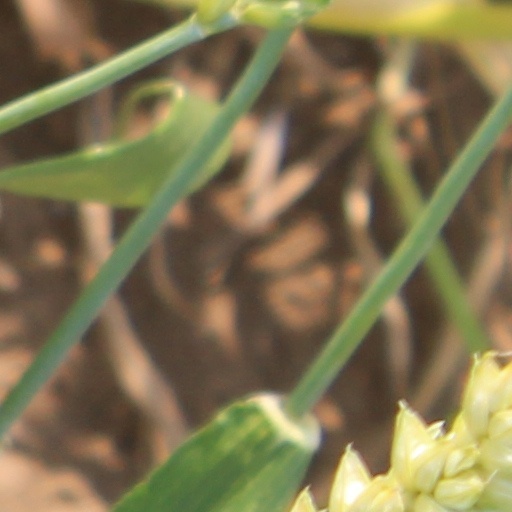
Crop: wheat